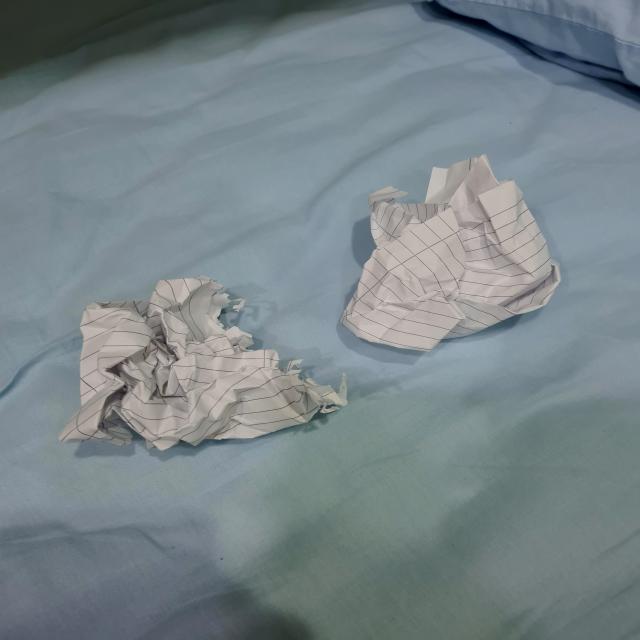
Label: tissues